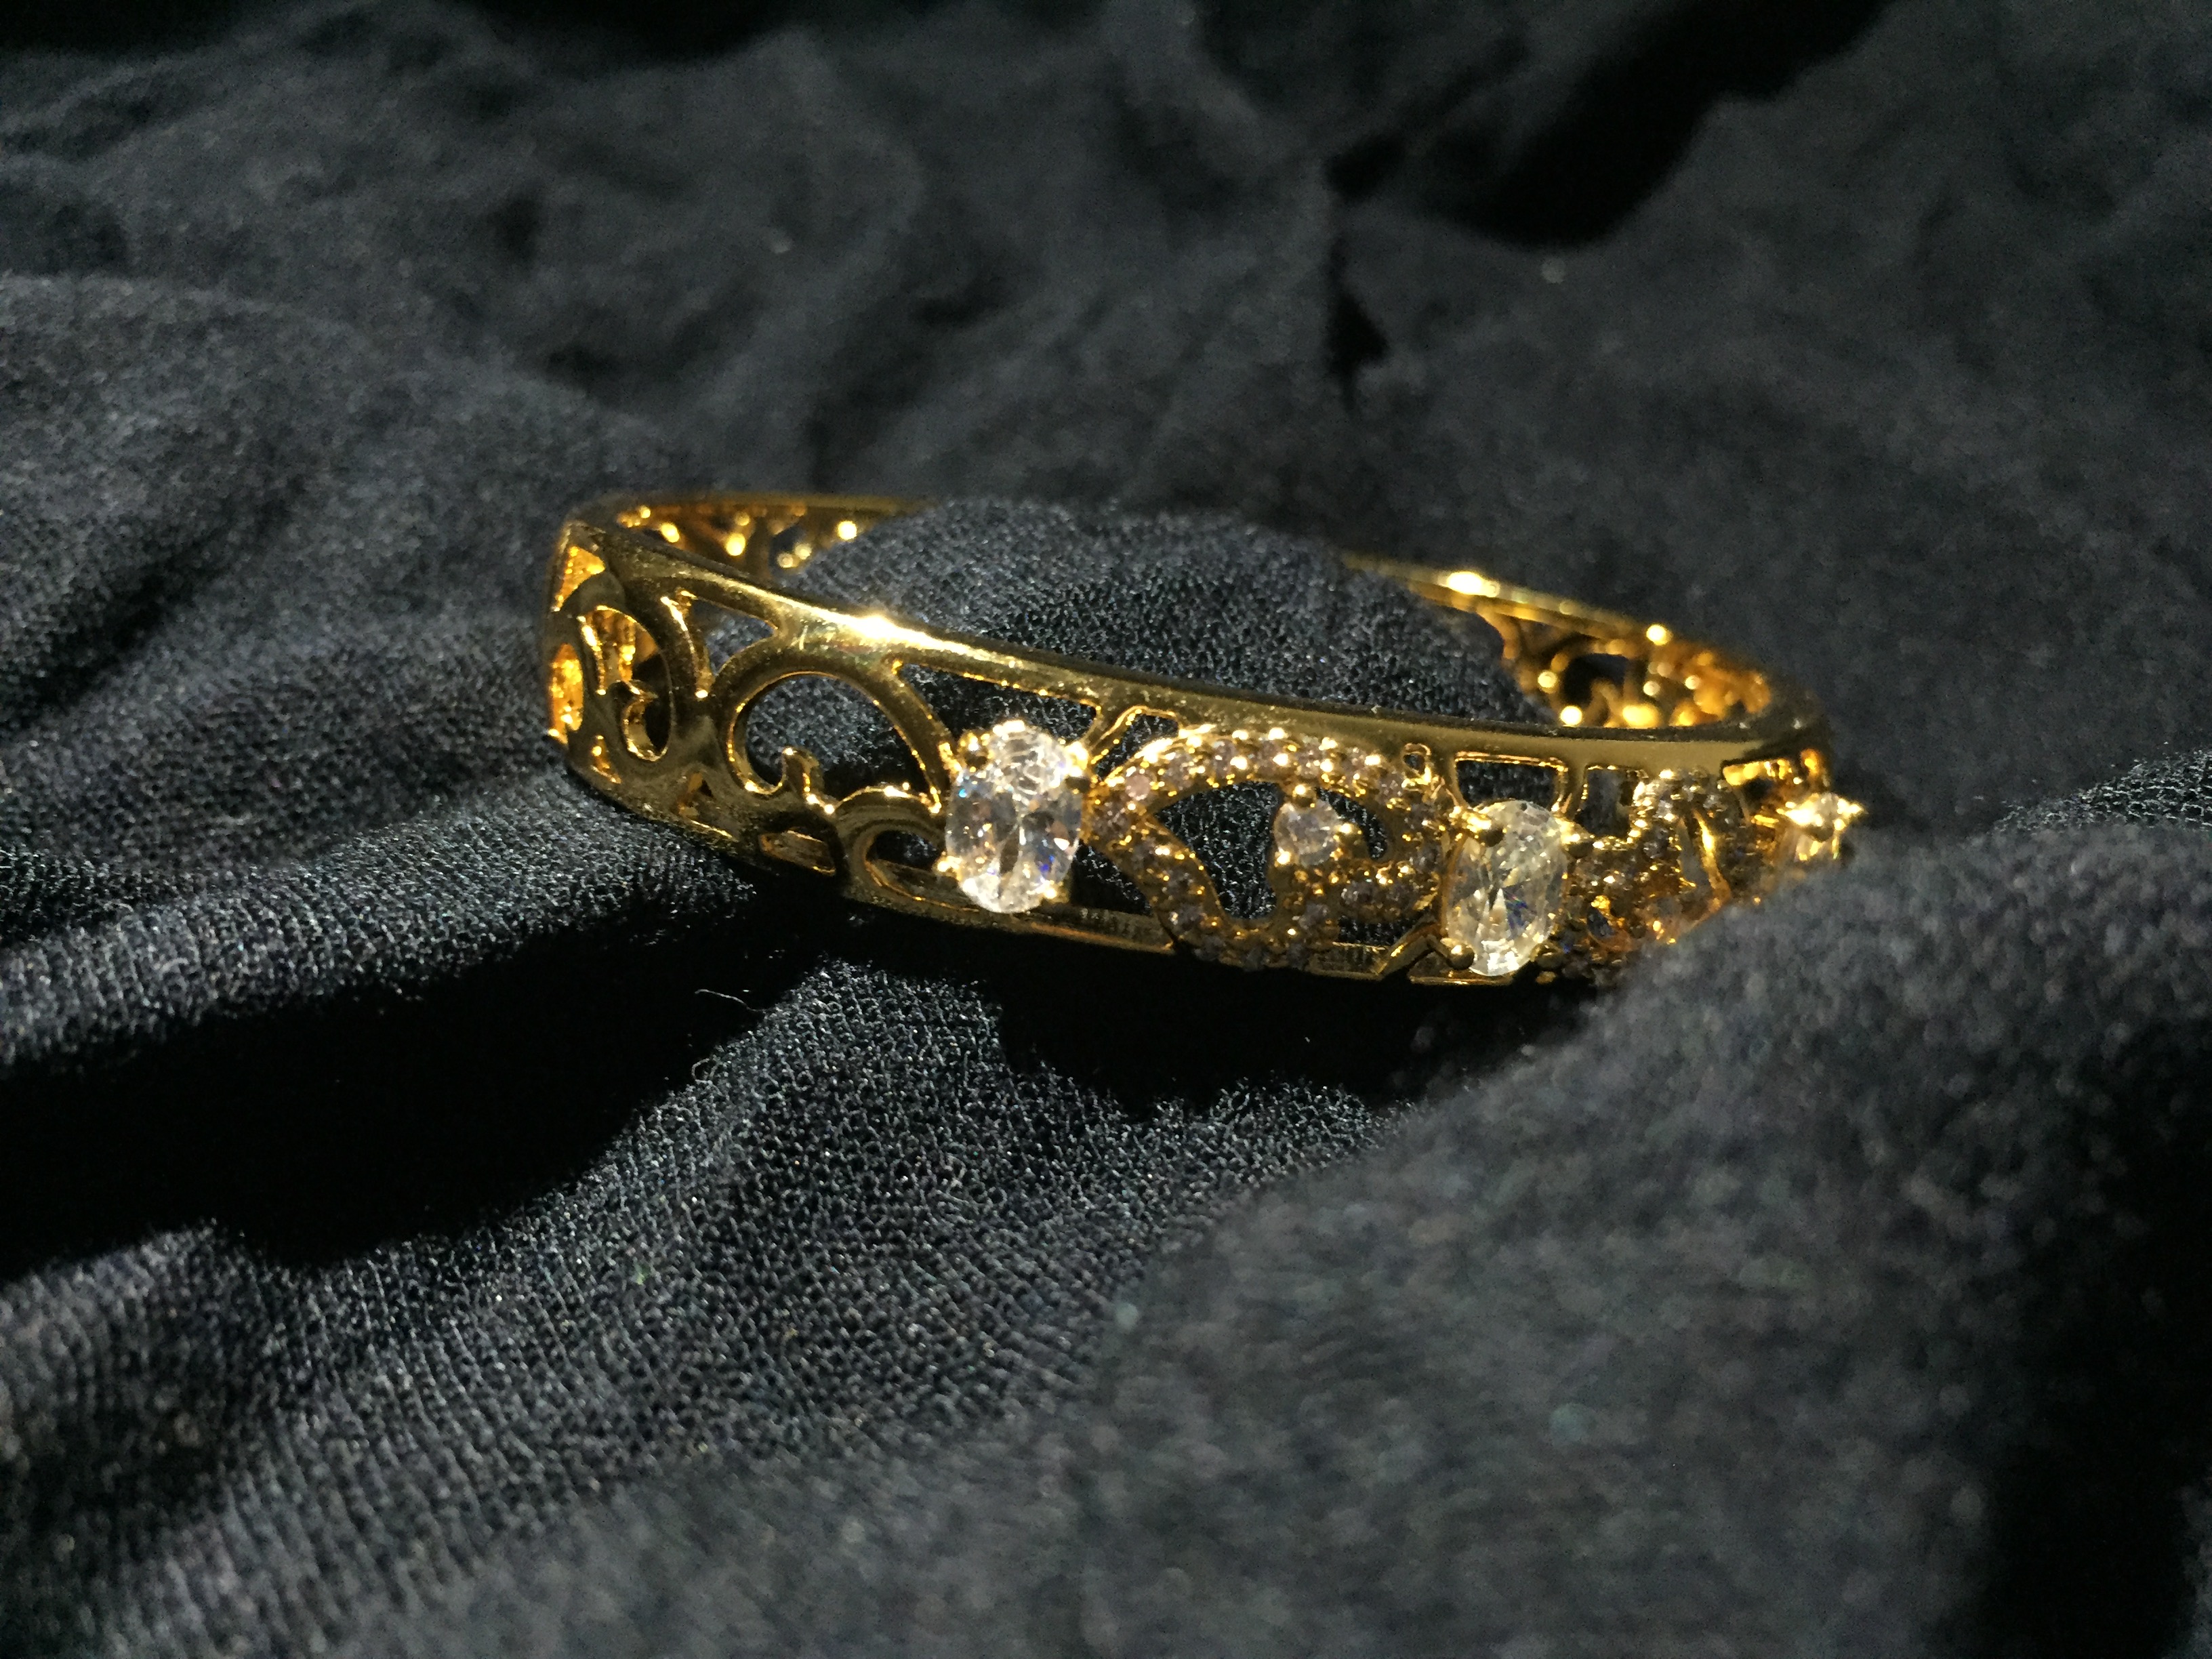
jewel, golden, bracelet, bright, shiny, body jewelry, Pre engagement ring, natural material, wedding ring, wedding ceremony supply, jewellery, electric blue, ring, gemstone, engagement ring, metal, fashion accessory, clock, event, titanium, macro photography, strap, font, gold, pattern, mineral, diamond, still life photography